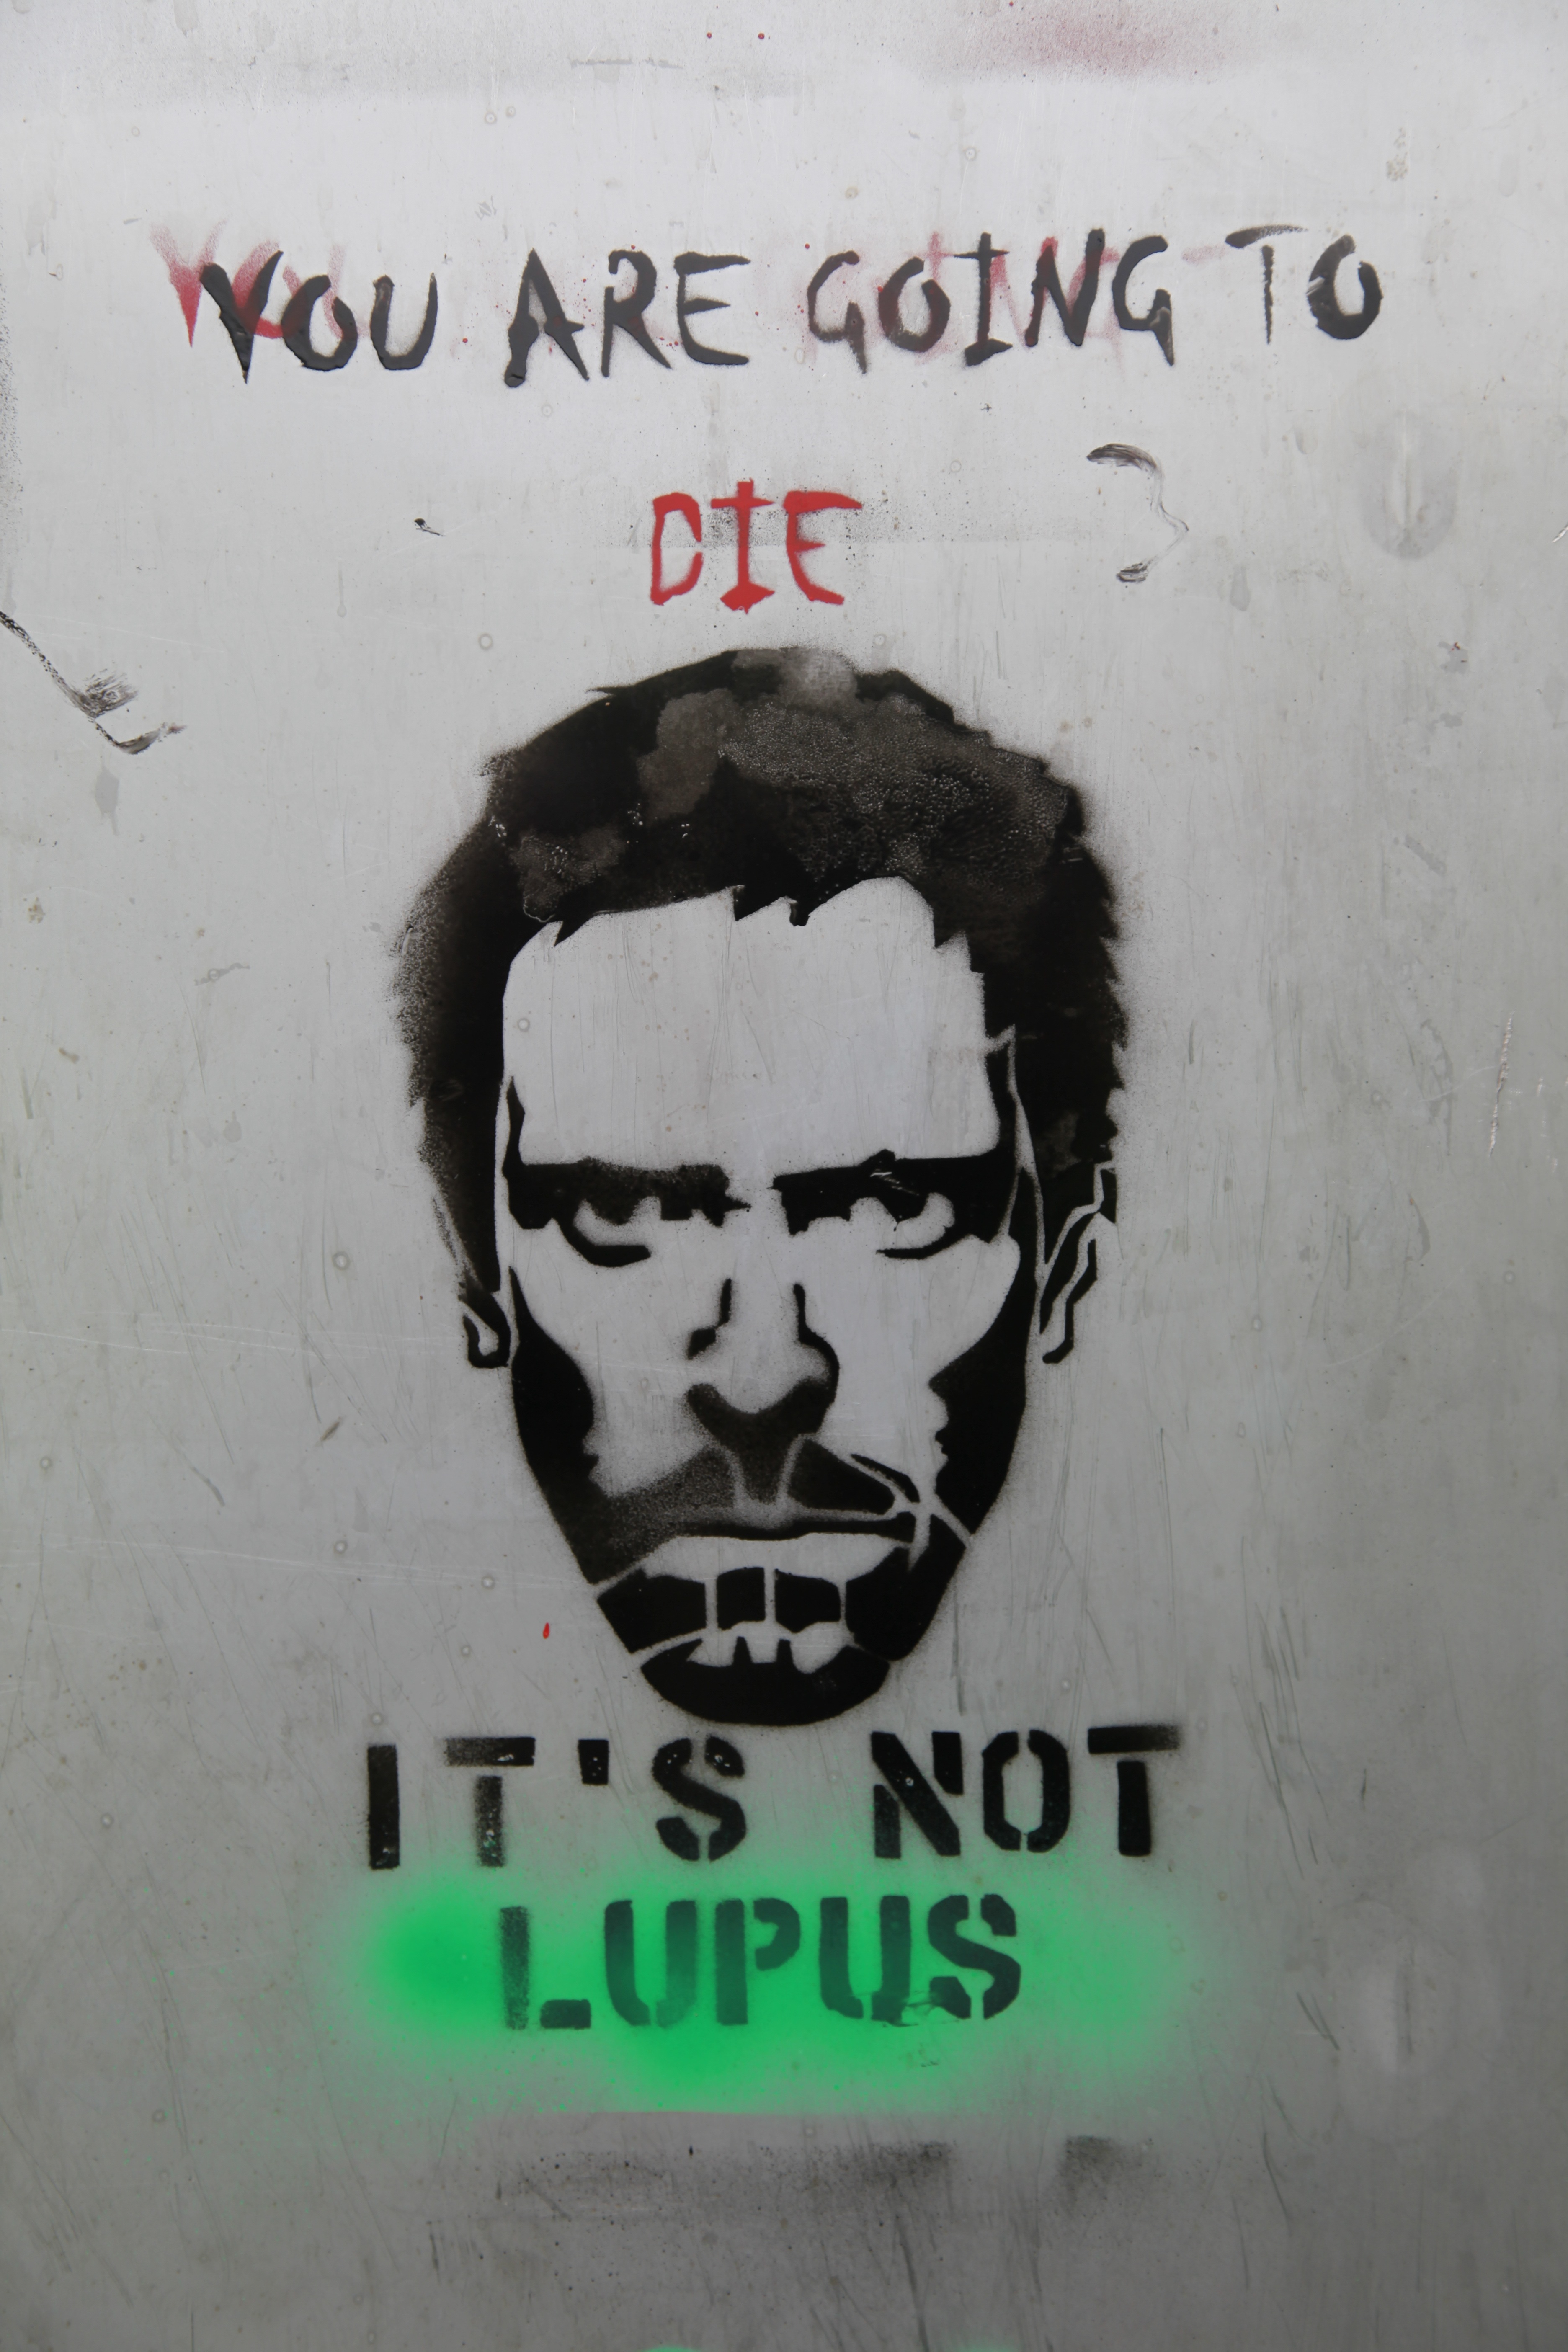
street art, hong kong, font, art, sketch, drawing, poster, album cover, dr house, hugh laurie